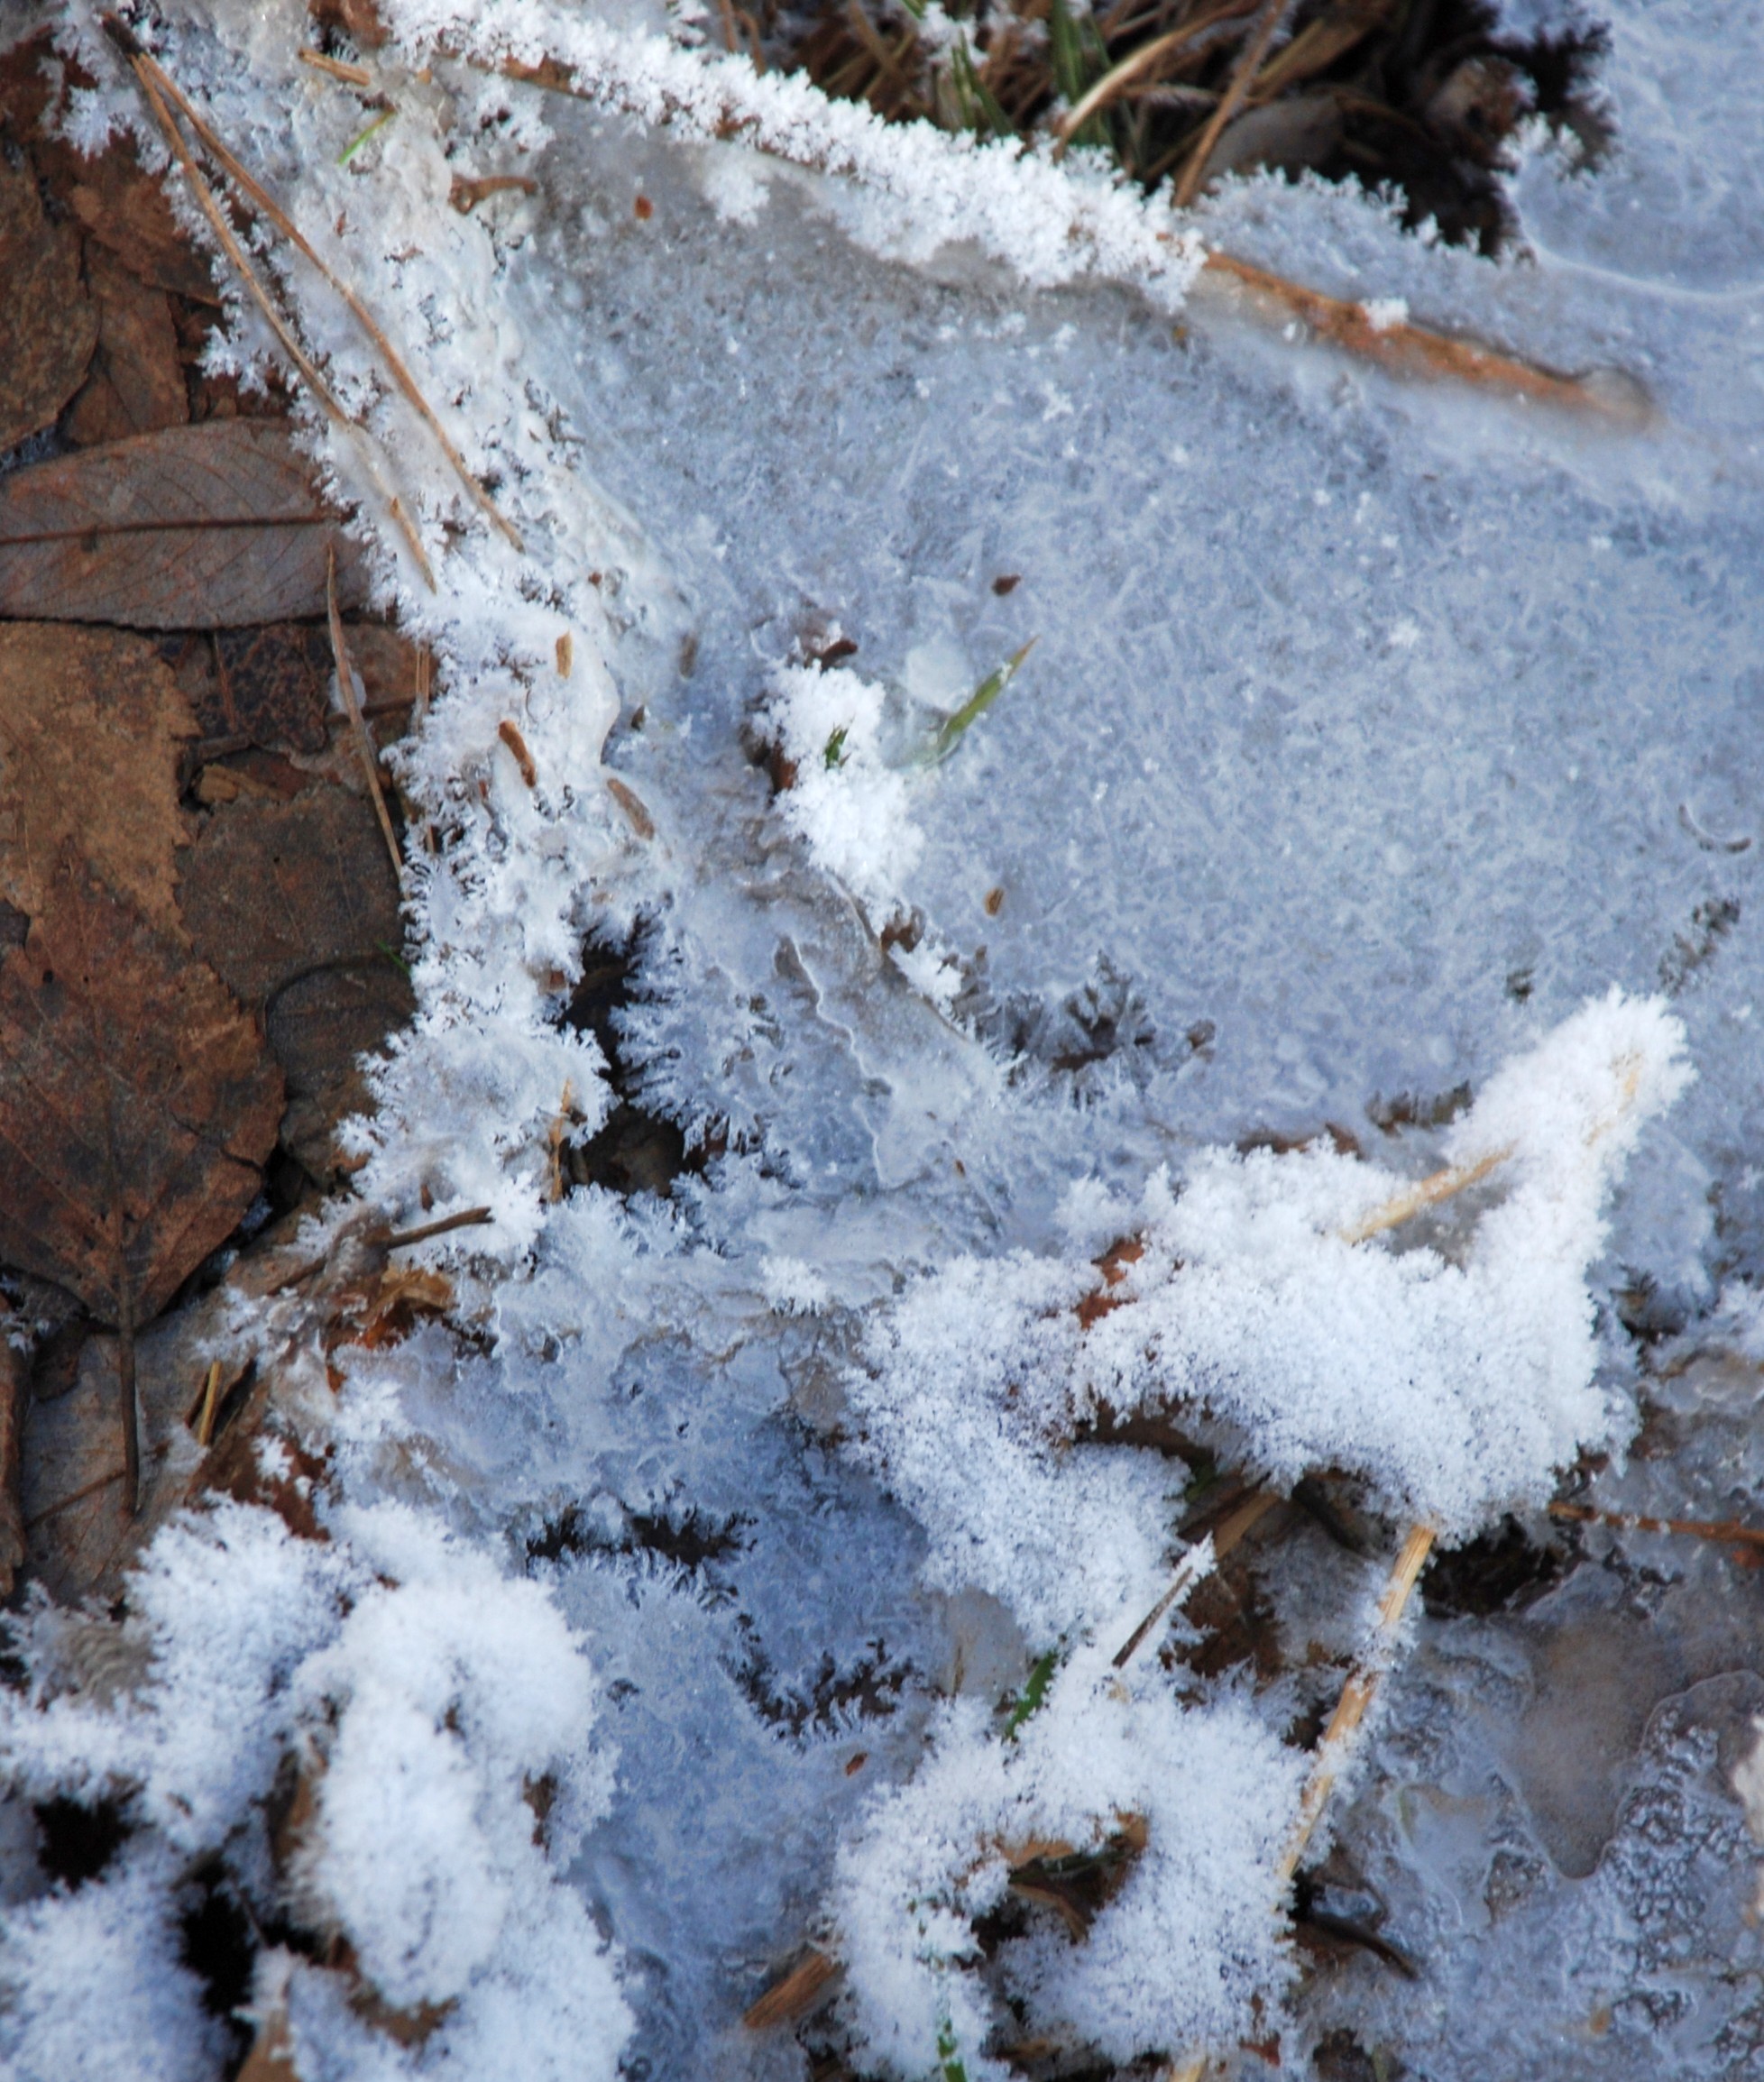
tree, branch, snow, winter, leaf, frost, europe, ice, weather, nikon, season, cool image, russia, d80, nikond80, moscowregion, krasnogorsk, freezing